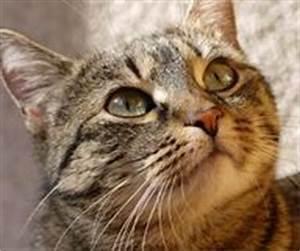
cat